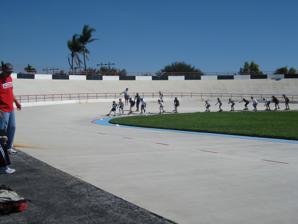
Building: Brian Piccolo Park
Country: United States of America
Year built: 1989
Sports venue in Cooper City, Florida Brian Piccolo Sports Park & Velodrome Brian Piccolo Park Velodrome, November 2009 Ground information Location Cooper City, Florida Establishment 1989 Capacity 2,000 Architect n/a End names n/a International information Source: Cricinfo Brian Piccolo Park is a sports venue located in Cooper City, Florida . The ground was opened in 1989 on 175.2-acre of land with the facilities of three soccer fields, two cricket fields, two basketball court as well as a velodrome . In 2004, the ground played host to first-class cricket when the United States cricket team played Canadian cricket team in the ICC Intercontinental Cup . Since then the ground has hosted many non-first-class cricket matches. It also served as the home ground for the Florida Thunder a Pro Cricket team in 2004. The park is also home to one of the few cycling tracks in South Florida . The park also encompasses a skateboard park. It is considered one of the main centers for athletic activity in Broward County Parks. Organizations Organizations founded in/for Brian Piccolo Park include: Florida Velodrome Association (FVA) References